Rory Feek

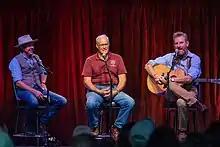
Feek on stage with Gabe Mccauley and Joel Salatin at the Music Ranch Montana on July 10, 2021

Rory Lee Feek was born and raised in Atchison, Kansas. In his blog, ThisLifeILive.com, he gives his birth year as 1965. Feek married Tamara Gilmer on August 3, 1985, and they divorced March 25, 1992. In 2002, he married Joey Feek, with whom he started the duo Joey + Rory. They have one daughter, Indiana Boone (born February 17, 2014), who was born with Down syndrome. Feek also has two older daughters, Heidi Feek (born 1986) and Hopie Feek (born 1988), from his previous marriage. Joey died of metastatic cervical cancer on March 4, 2016.